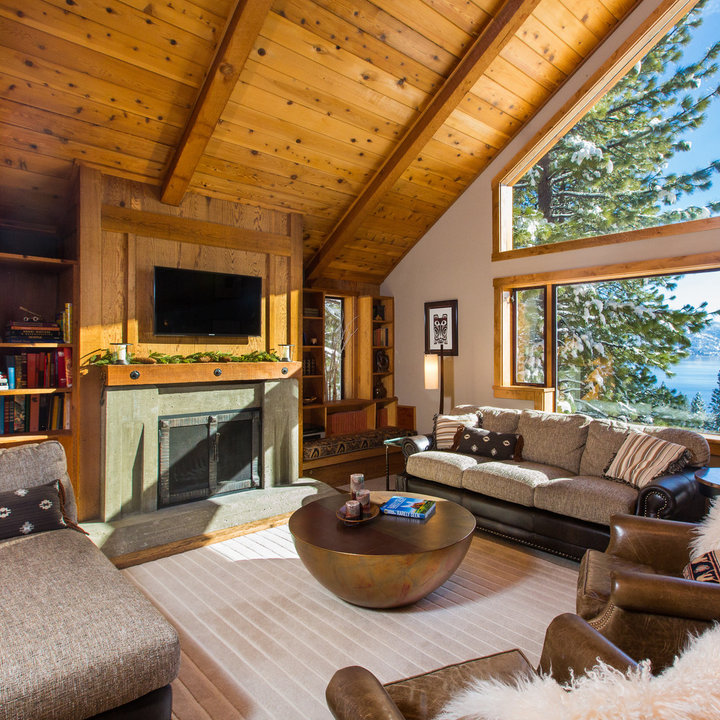
Style: Rustic